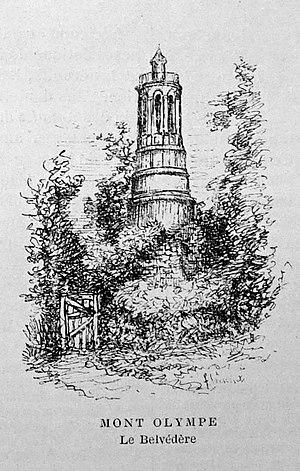
publié vers 1900.
Le mont Olympe est une colline ensérée aujourd’hui dans la ville de Charleville-Mézières. Ce fut une implantation romaine puis un lieu fortifié, avant de devenir une colline boisée à la limite de l’ancienne commune de Montcy-Saint-Pierre, faisant face à Charleville. Aujourd'hui Montcy-Saint-Pierre a été absorbé par Charleville-Mézières, et ce mont également. Son nom est une réminiscence de l’antiquité et lui a été attribué par le fondateur de Charleville, Charles de Gonzague. C'était précédemment la motte du Châtelet.